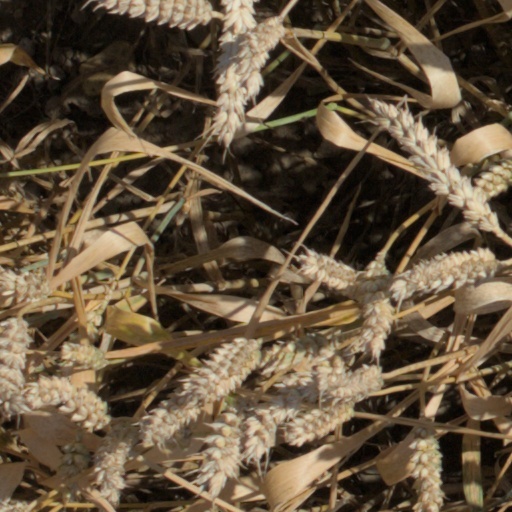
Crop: wheat